The Forks, Winnipeg

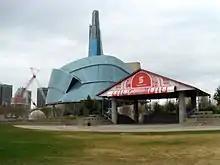
Scotiabank Stage and Canadian Museum for Human Rights

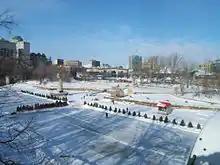
Ice skating on the river

Beginning as two adjacent stables for competing rail companies (Grand Trunk Pacific and Great Northern), the horse stalls were joined by a courtyard and bridges, and became what is now known as The Forks Market.